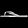
Label: Sandal